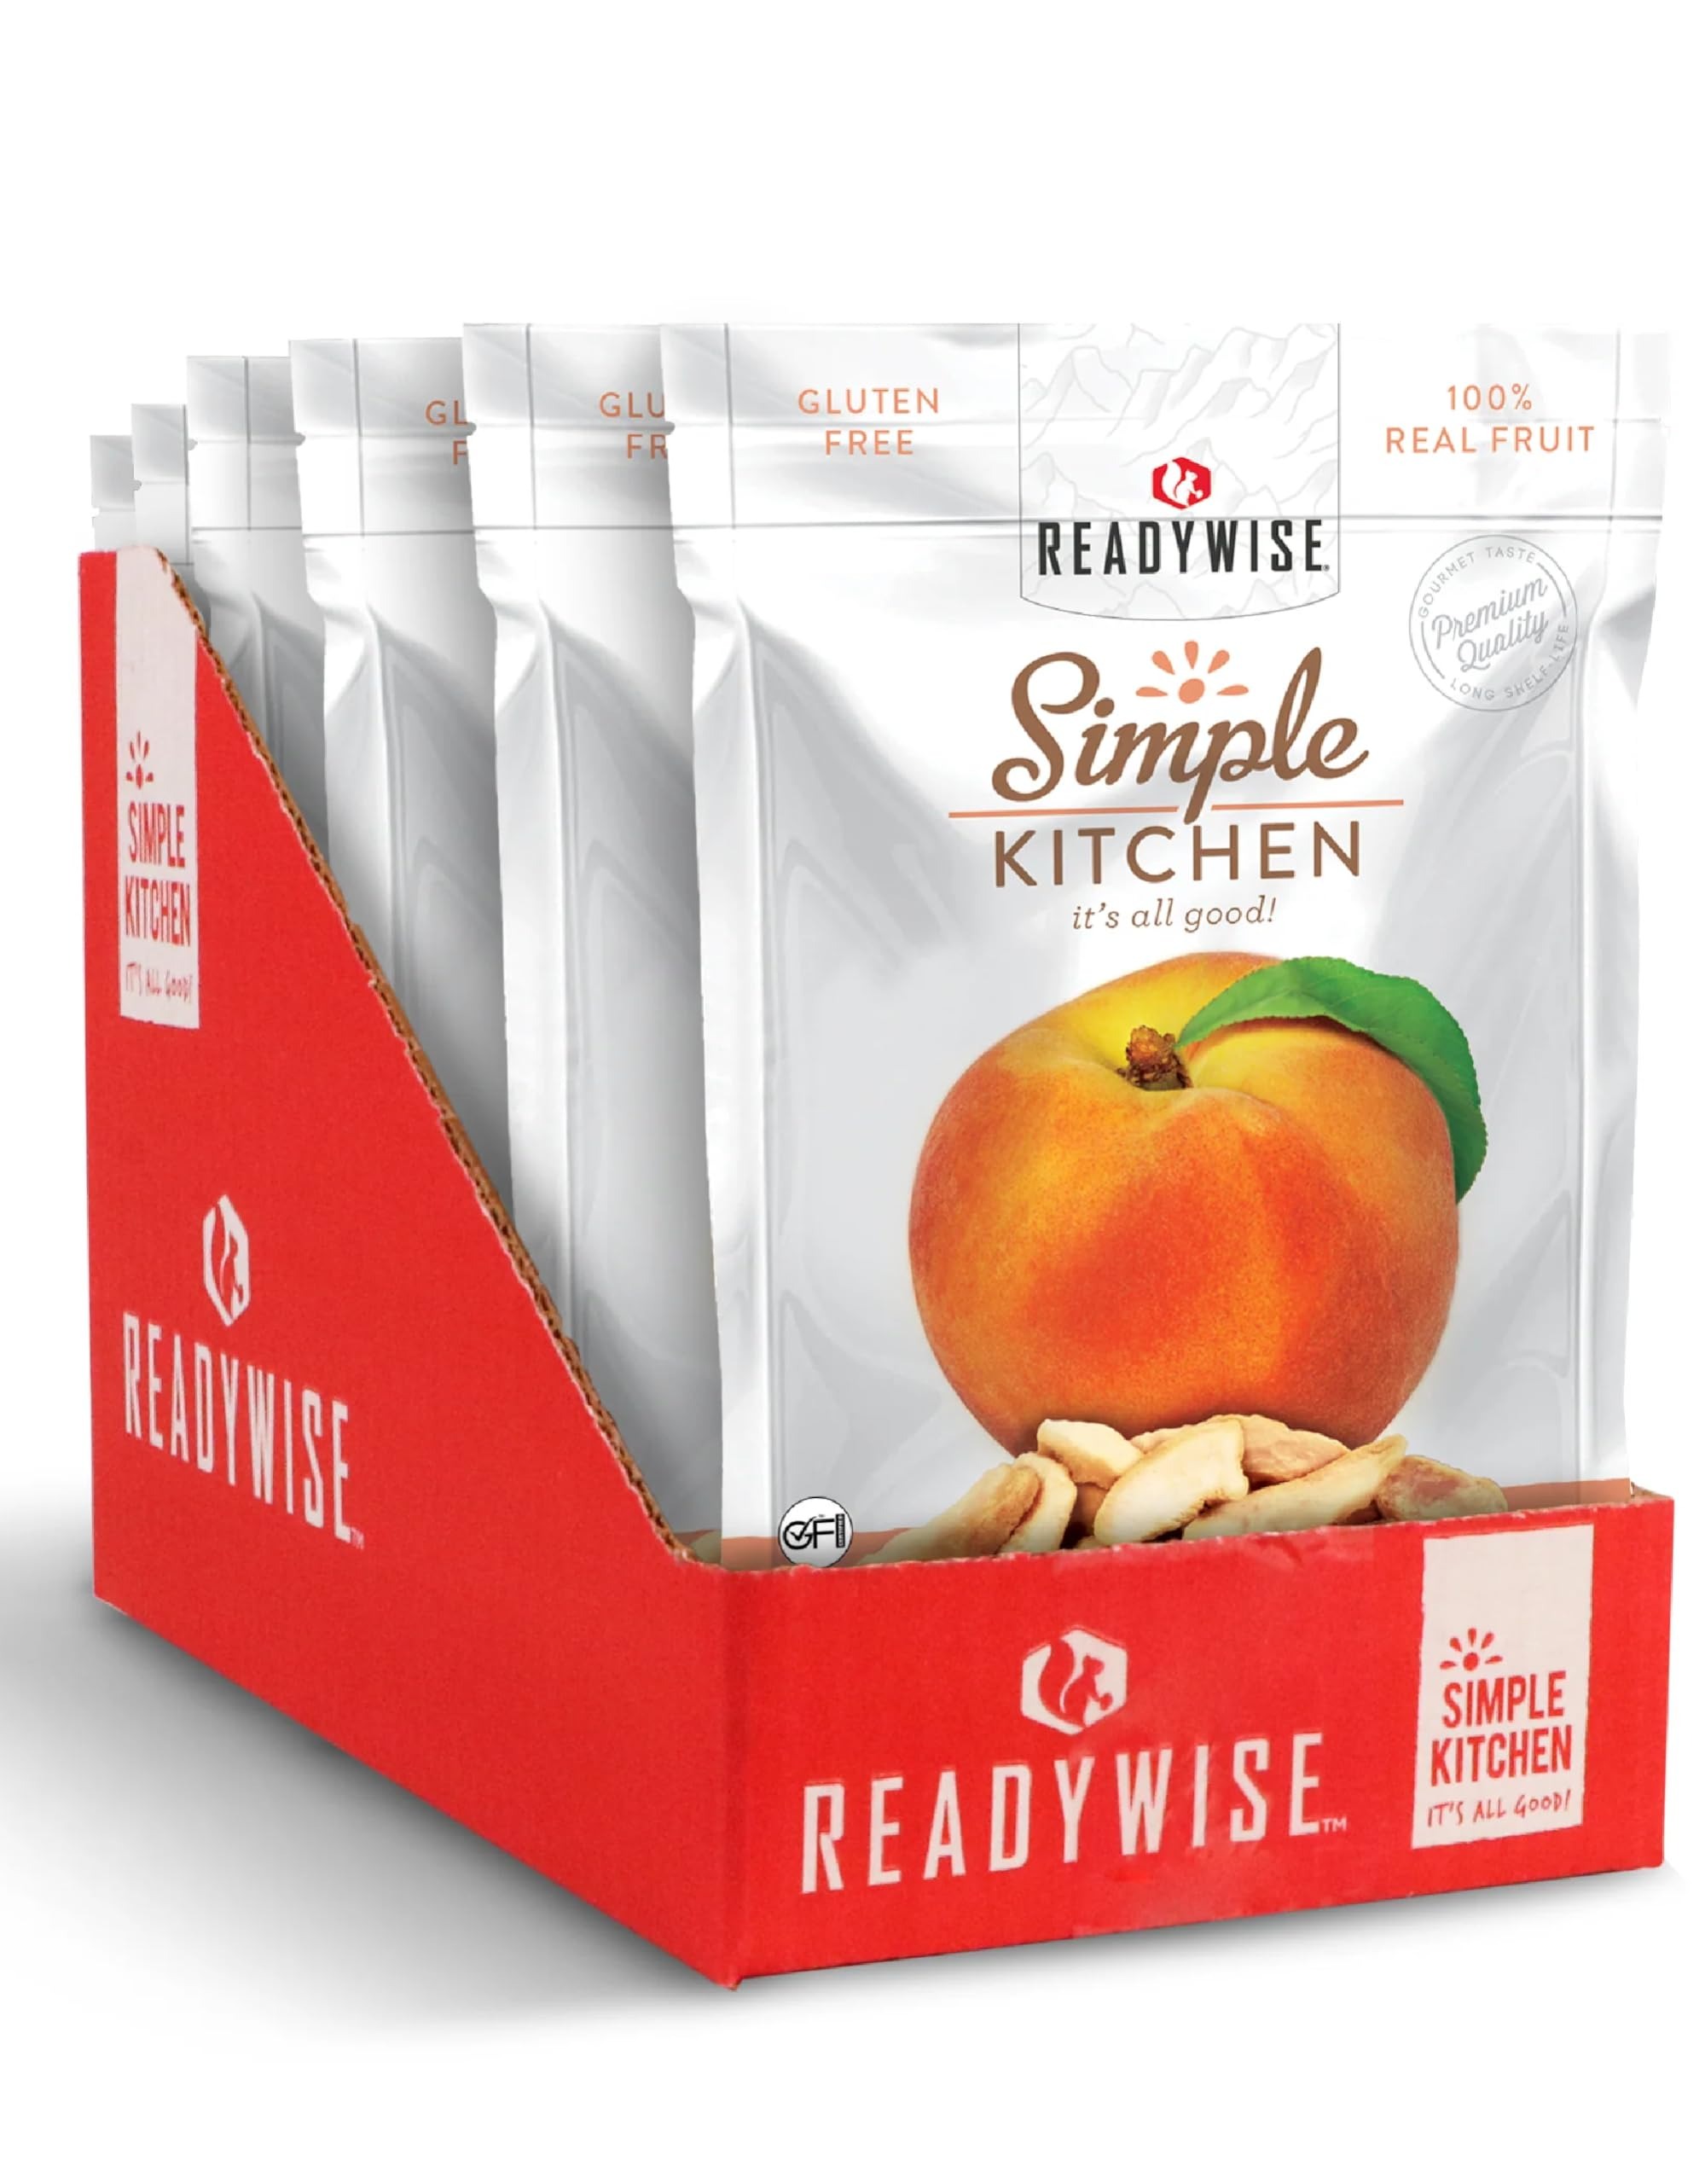
Item Name: READYWISE - Simple Kitchen, Freeze-Dried Peaches, 1.16 oz, Pack of 6, Vegetarian, Gluten Free, Snacks, Peaches, Dried Fruit, Pre Workout, Healthy Snacks, Camping, Backpacking, Survival Food
Bullet Point 1: NUTRIENT-PACKED GOODNESS: Our Simple Kitchen delights with Freeze-Dried Peaches ensures a burst of vitamins and flavor. Perfect for the health-conscious, it measures up to the highest quality standards and is built to last.
Bullet Point 2: ENDLESS CULINARY ADVENTURES: Unlock a world of culinary creativity with our Freeze-Dried Peaches. Incorporate them into smoothies, desserts, or enjoy them as is. Suitable for all ages, it sparks culinary imagination.
Bullet Point 3: REVOLUTIONARY FREEZE-DRYING: This product features cutting-edge freeze-drying technology, preserving the fruits' freshness and nutritional value. Ideal for hikers, campers, and anyone who craves a tasty, on-the-go snack.
Bullet Point 4: PREMIUM QUALITY INGREDIENTS: Made in the USA and crafted with real fruits, our product provides an unmatched taste experience. Suitable for various conditions, it's the perfect addition to your survival kit or pre-workout routine.
Bullet Point 5: EASE OF USE & MAINTENANCE: These Freeze-Dried Peaches are easy to incorporate into your diet. Their 3-year long shelf life and lightweight packaging make them perfect for backpacking adventures.
Bullet Point 6: VEGETARIAN DELIGHT: Our commitment to health and sustainability shines through in every bite. Catering to vegetarians and health enthusiasts, our product brings the benefits of fruits to a broad audience.
Value: 6.0
Unit: Count

Price: 29.89